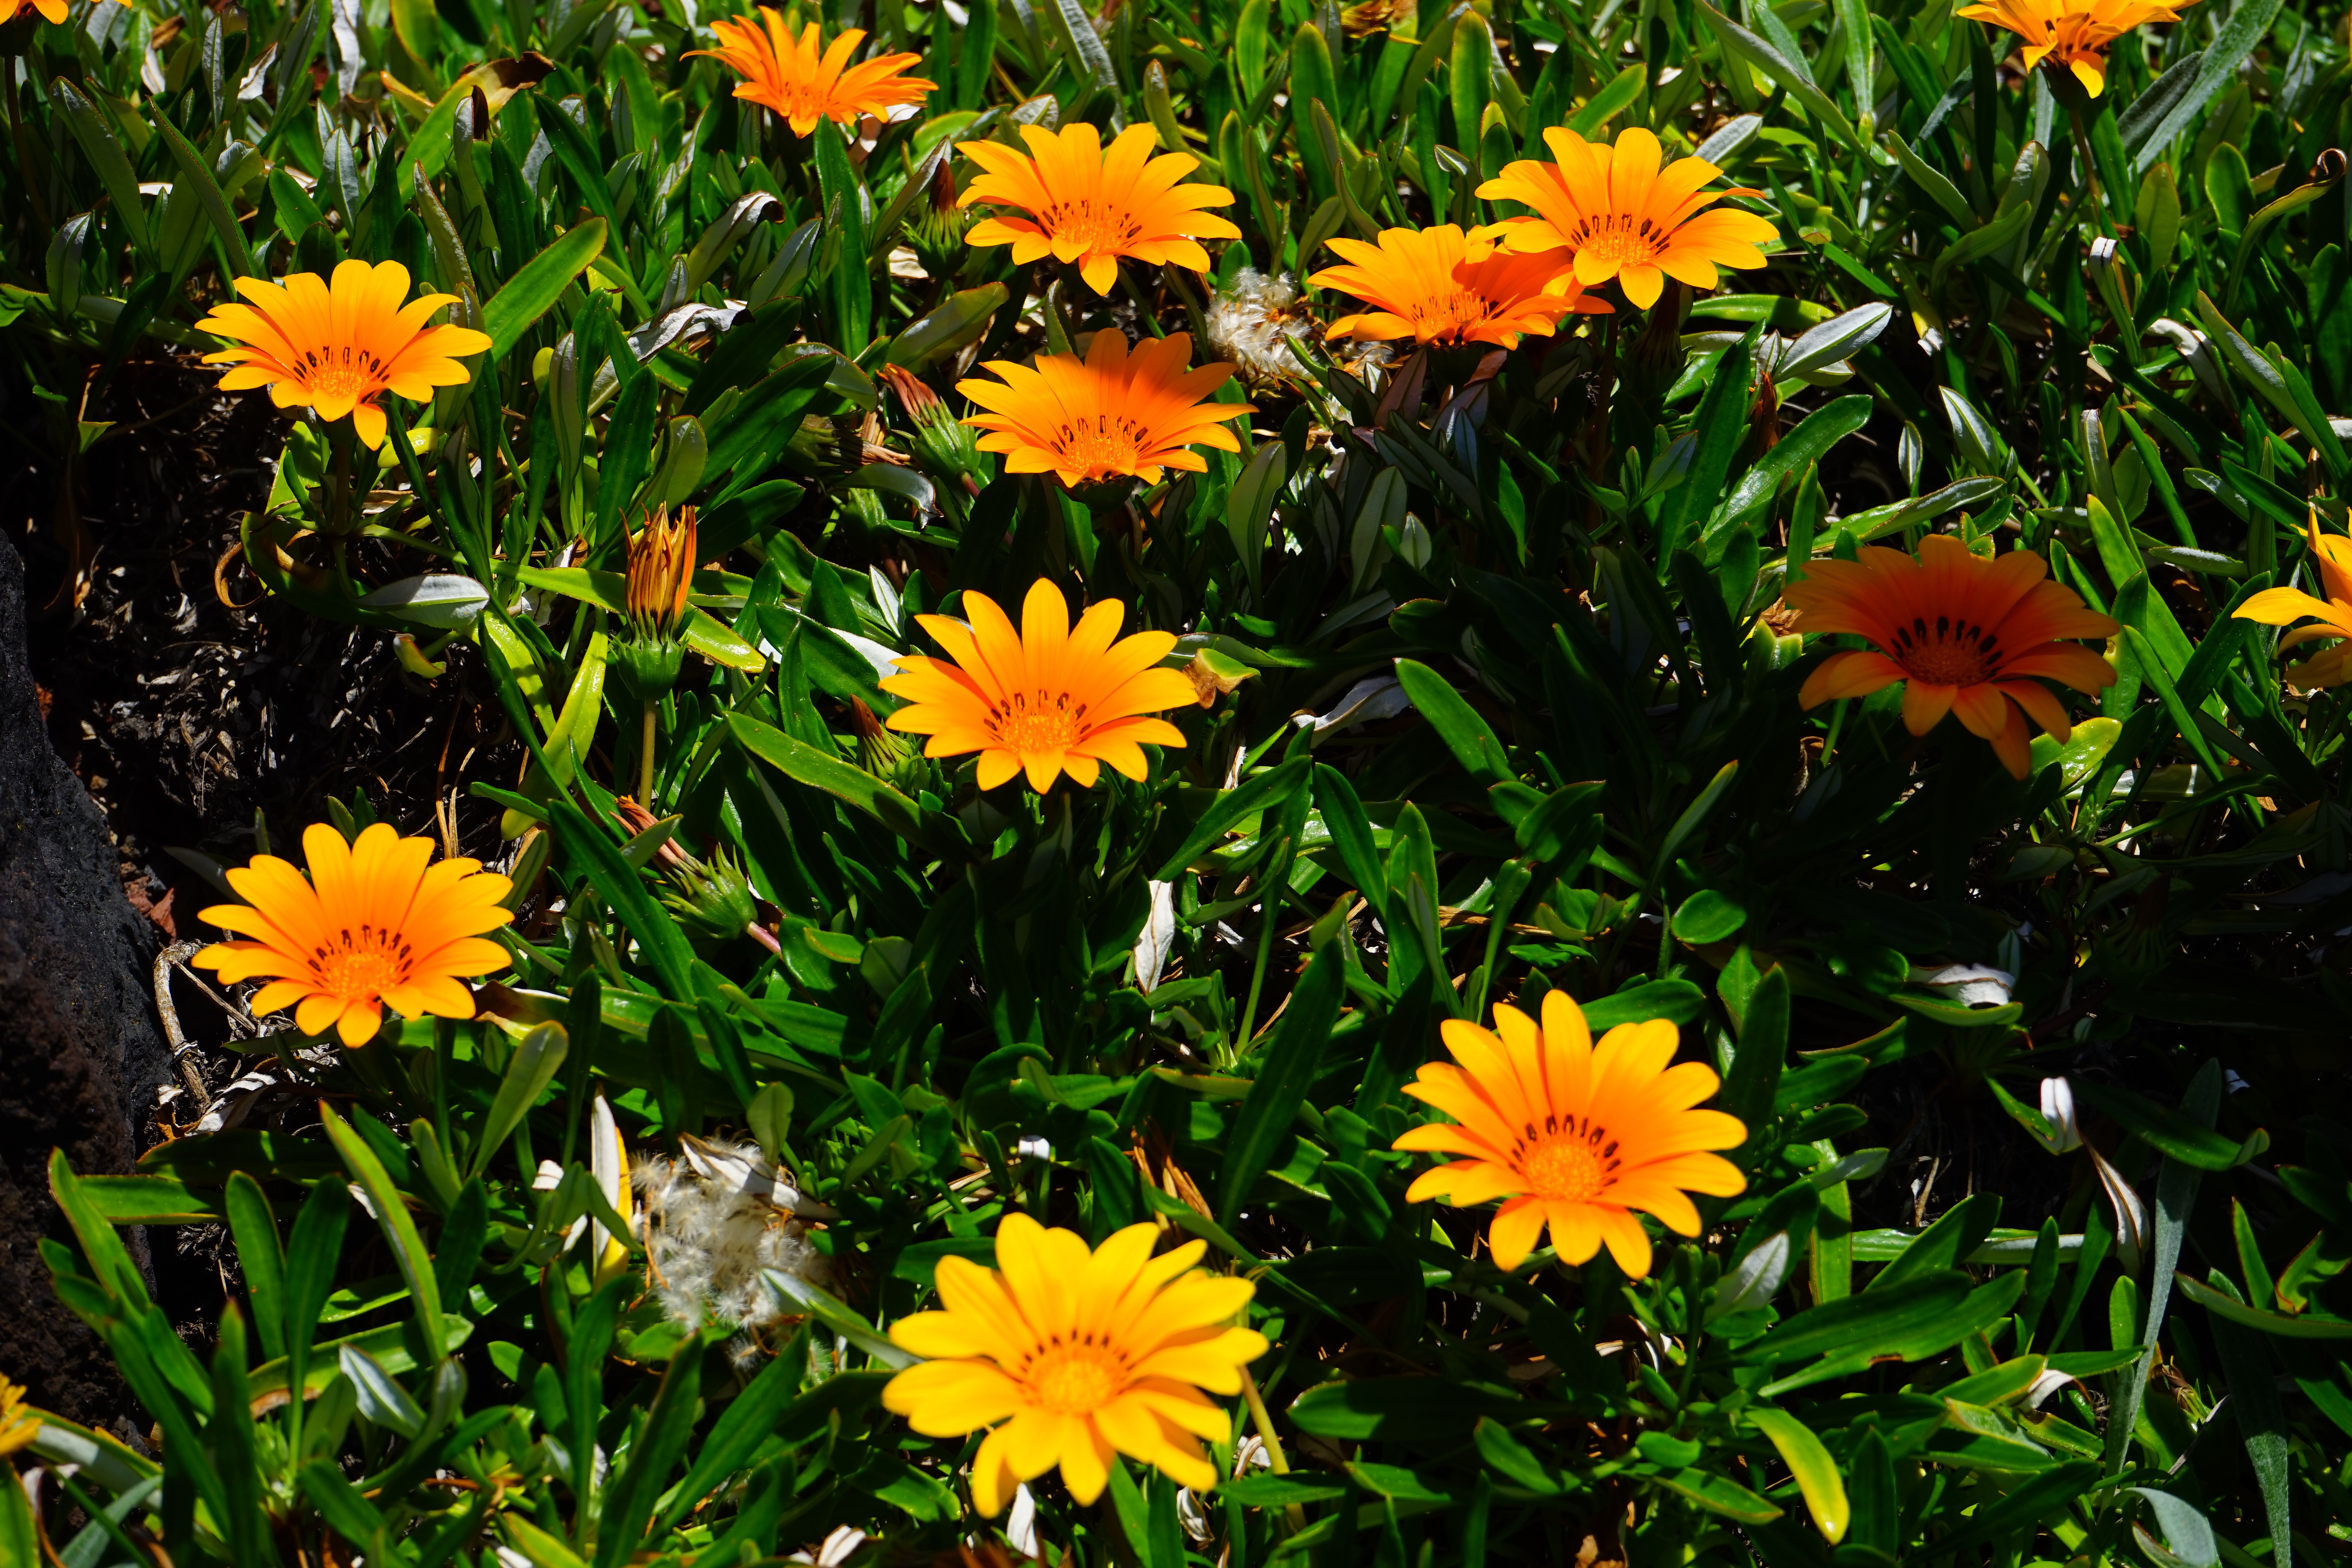
nature, plant, meadow, flower, petal, bloom, orange, herb, botany, black, yellow, flora, wildflower, flowers, sunny, spotted, eyes, bright, asteraceae, gazania, points, composites, ornamental plant, annular, flowering plant, ornamental flower, daisy family, calendula, sulfur cosmos, sunny yellow, semi shrub, flowering plants, gold noon, sonnentaler, noon gold flower, gazania pavonia, gazania rigens, ge ugte gazanie, annual plant, land plant, marguerite daisy, ge ugt, point number, gepunkted, dot ring, cape gazanie, eye ring